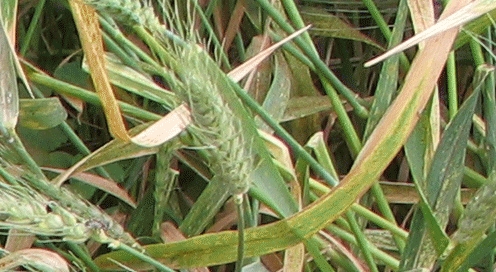
Label: Wheat___Brown_Rust